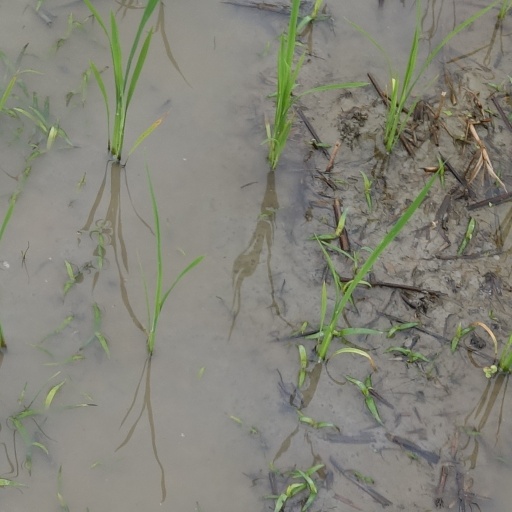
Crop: rice